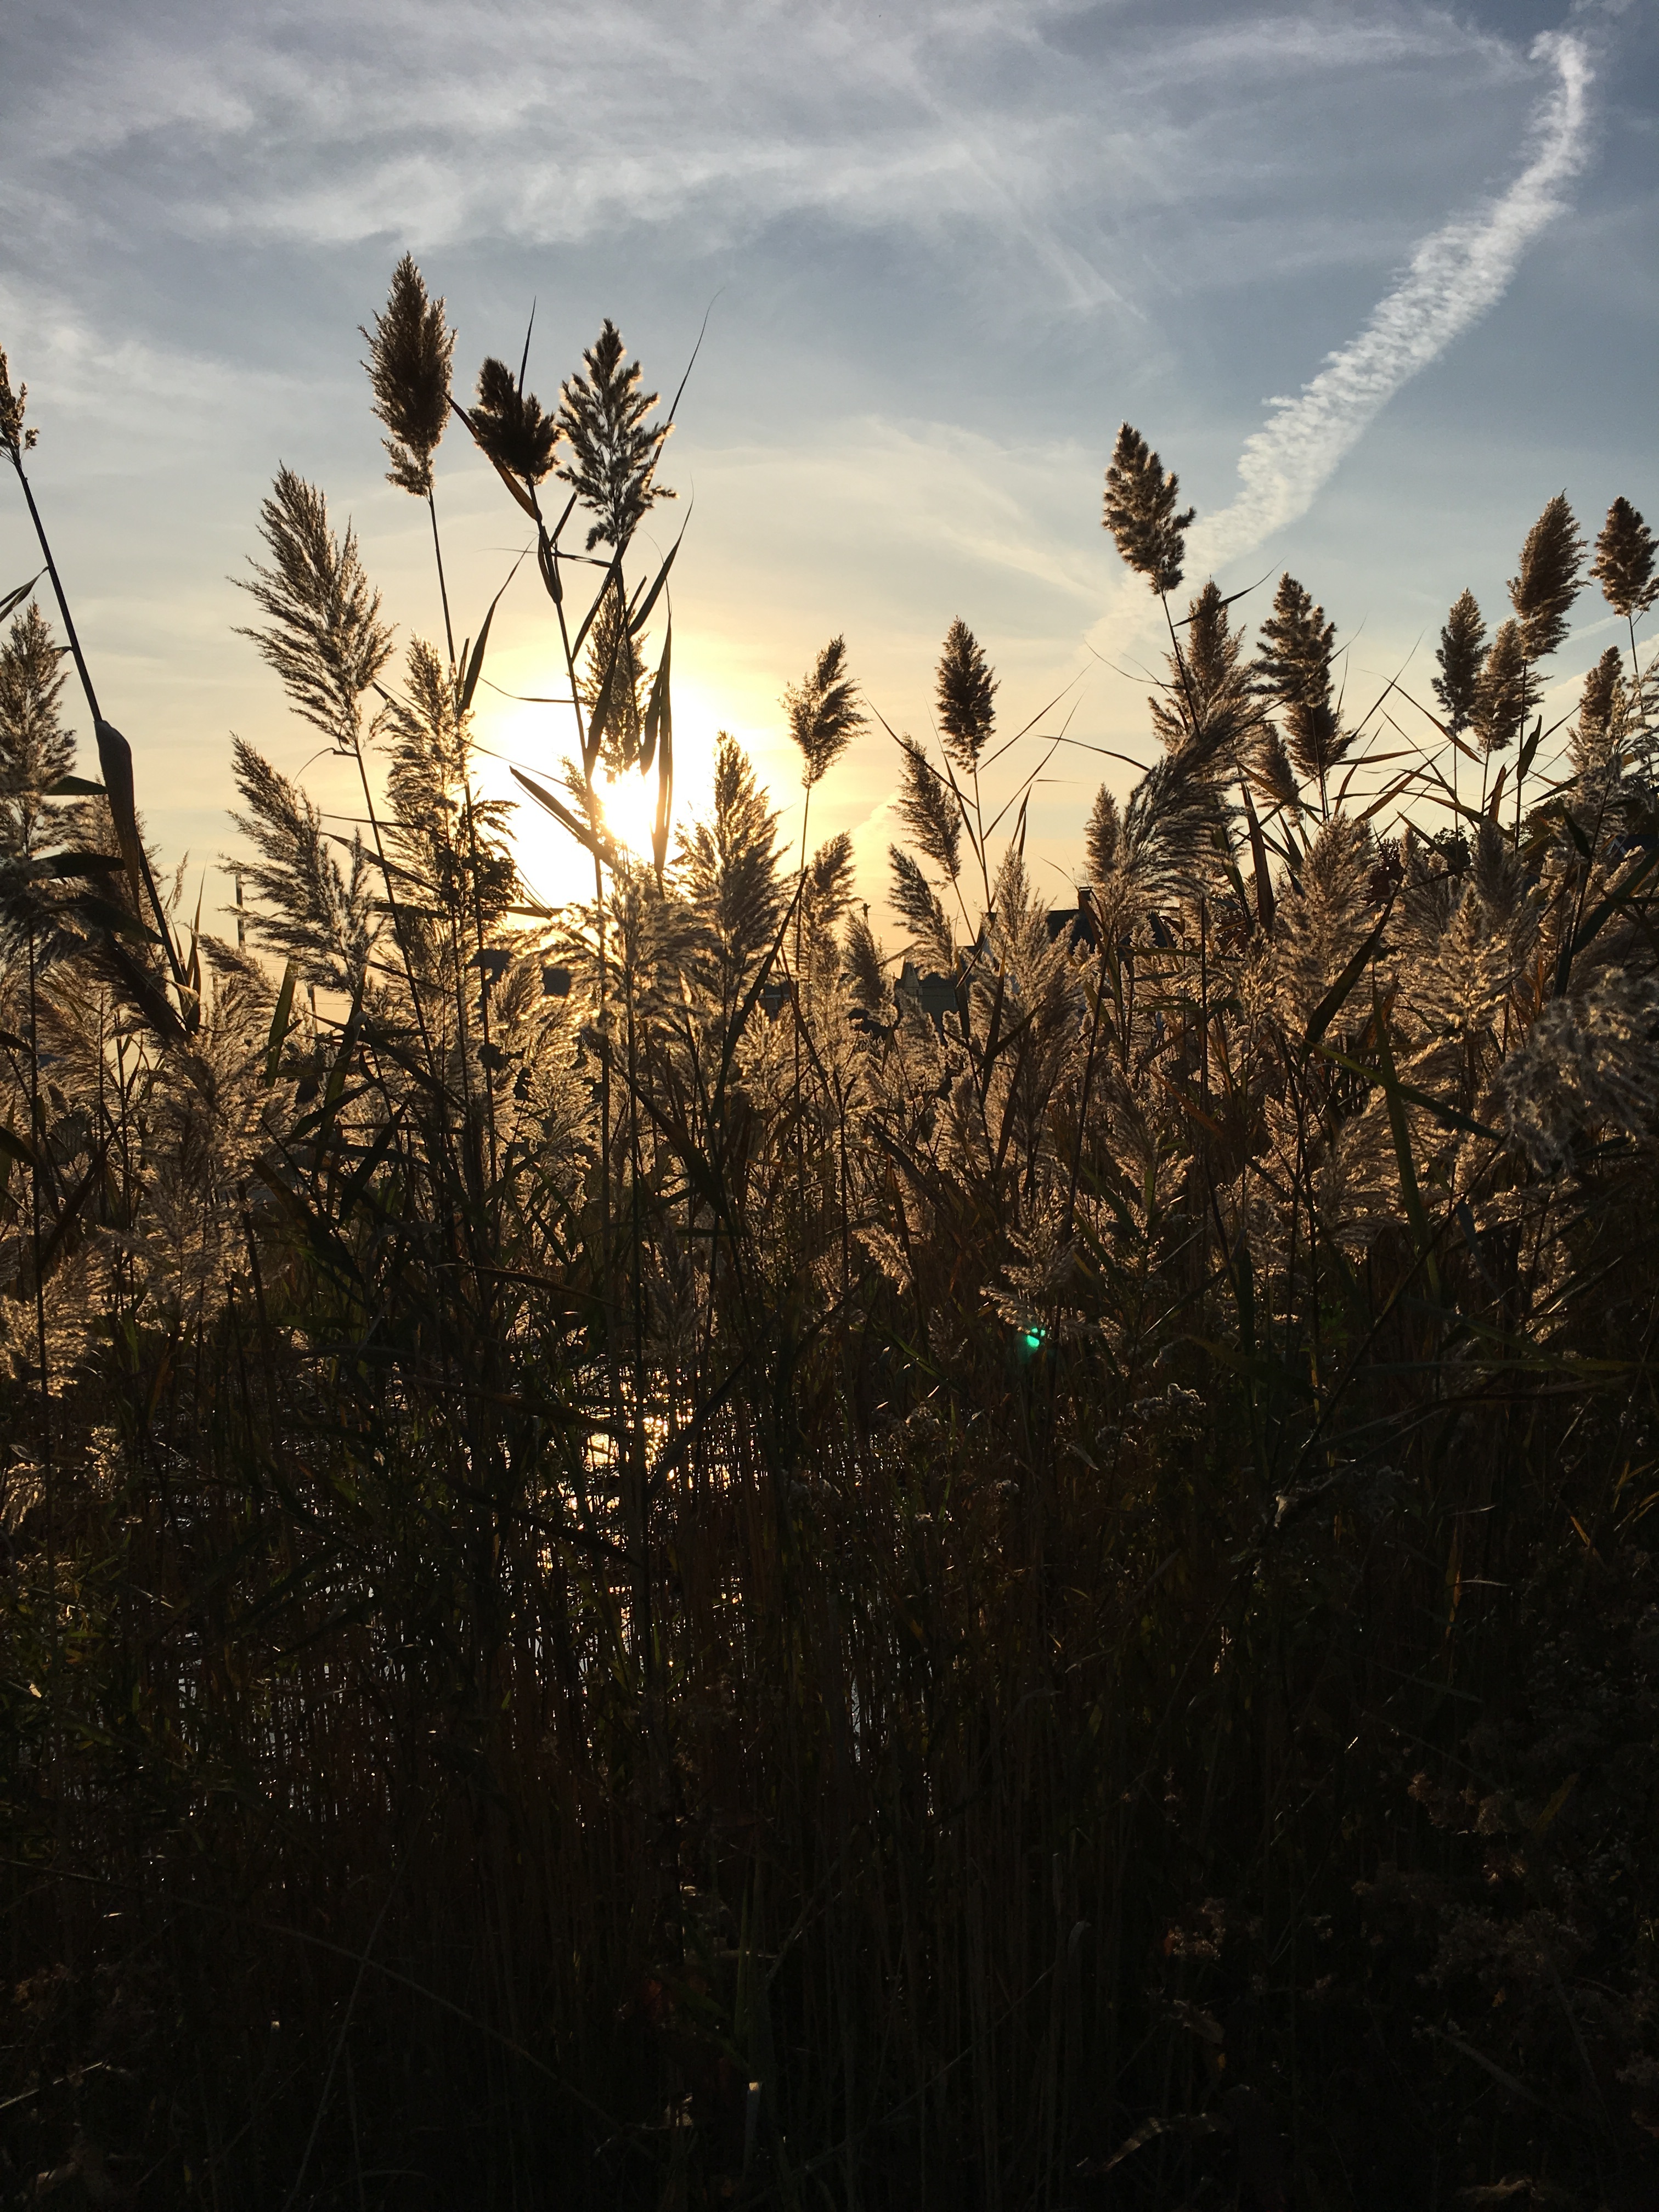
landscape, tree, grass, plant, sky, field, sunlight, morning, fall, shoreline, evening, autumn, seascape, vegetation, connecticut, long island sound, grass family, phragmites, arecales, shrubland, shore grasses